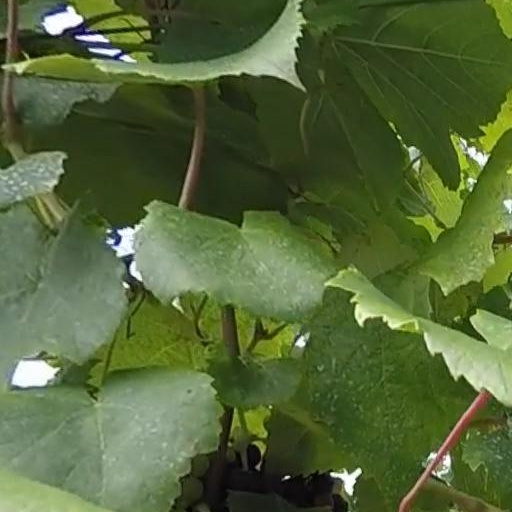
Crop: grape